Festo Kivengere

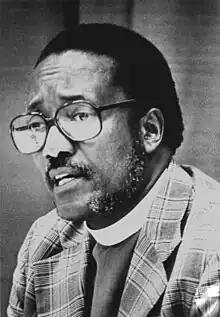
Bishop Festo Kivengere

Festo Kivengere (1918–1988) was a Ugandan Anglican leader sometimes referred to as "the Billy Graham of Africa". He played a huge role in a Christian revival in southwestern Uganda, but had to flee in 1977 to neighboring Rwanda in fear for his life after speaking out against Idi Amin's tyrannical behavior.